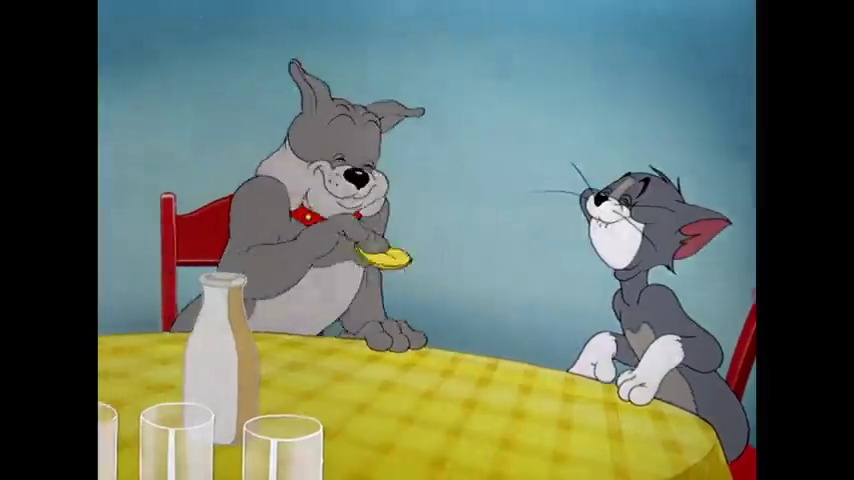
Portrait style: Cartoon Portrait